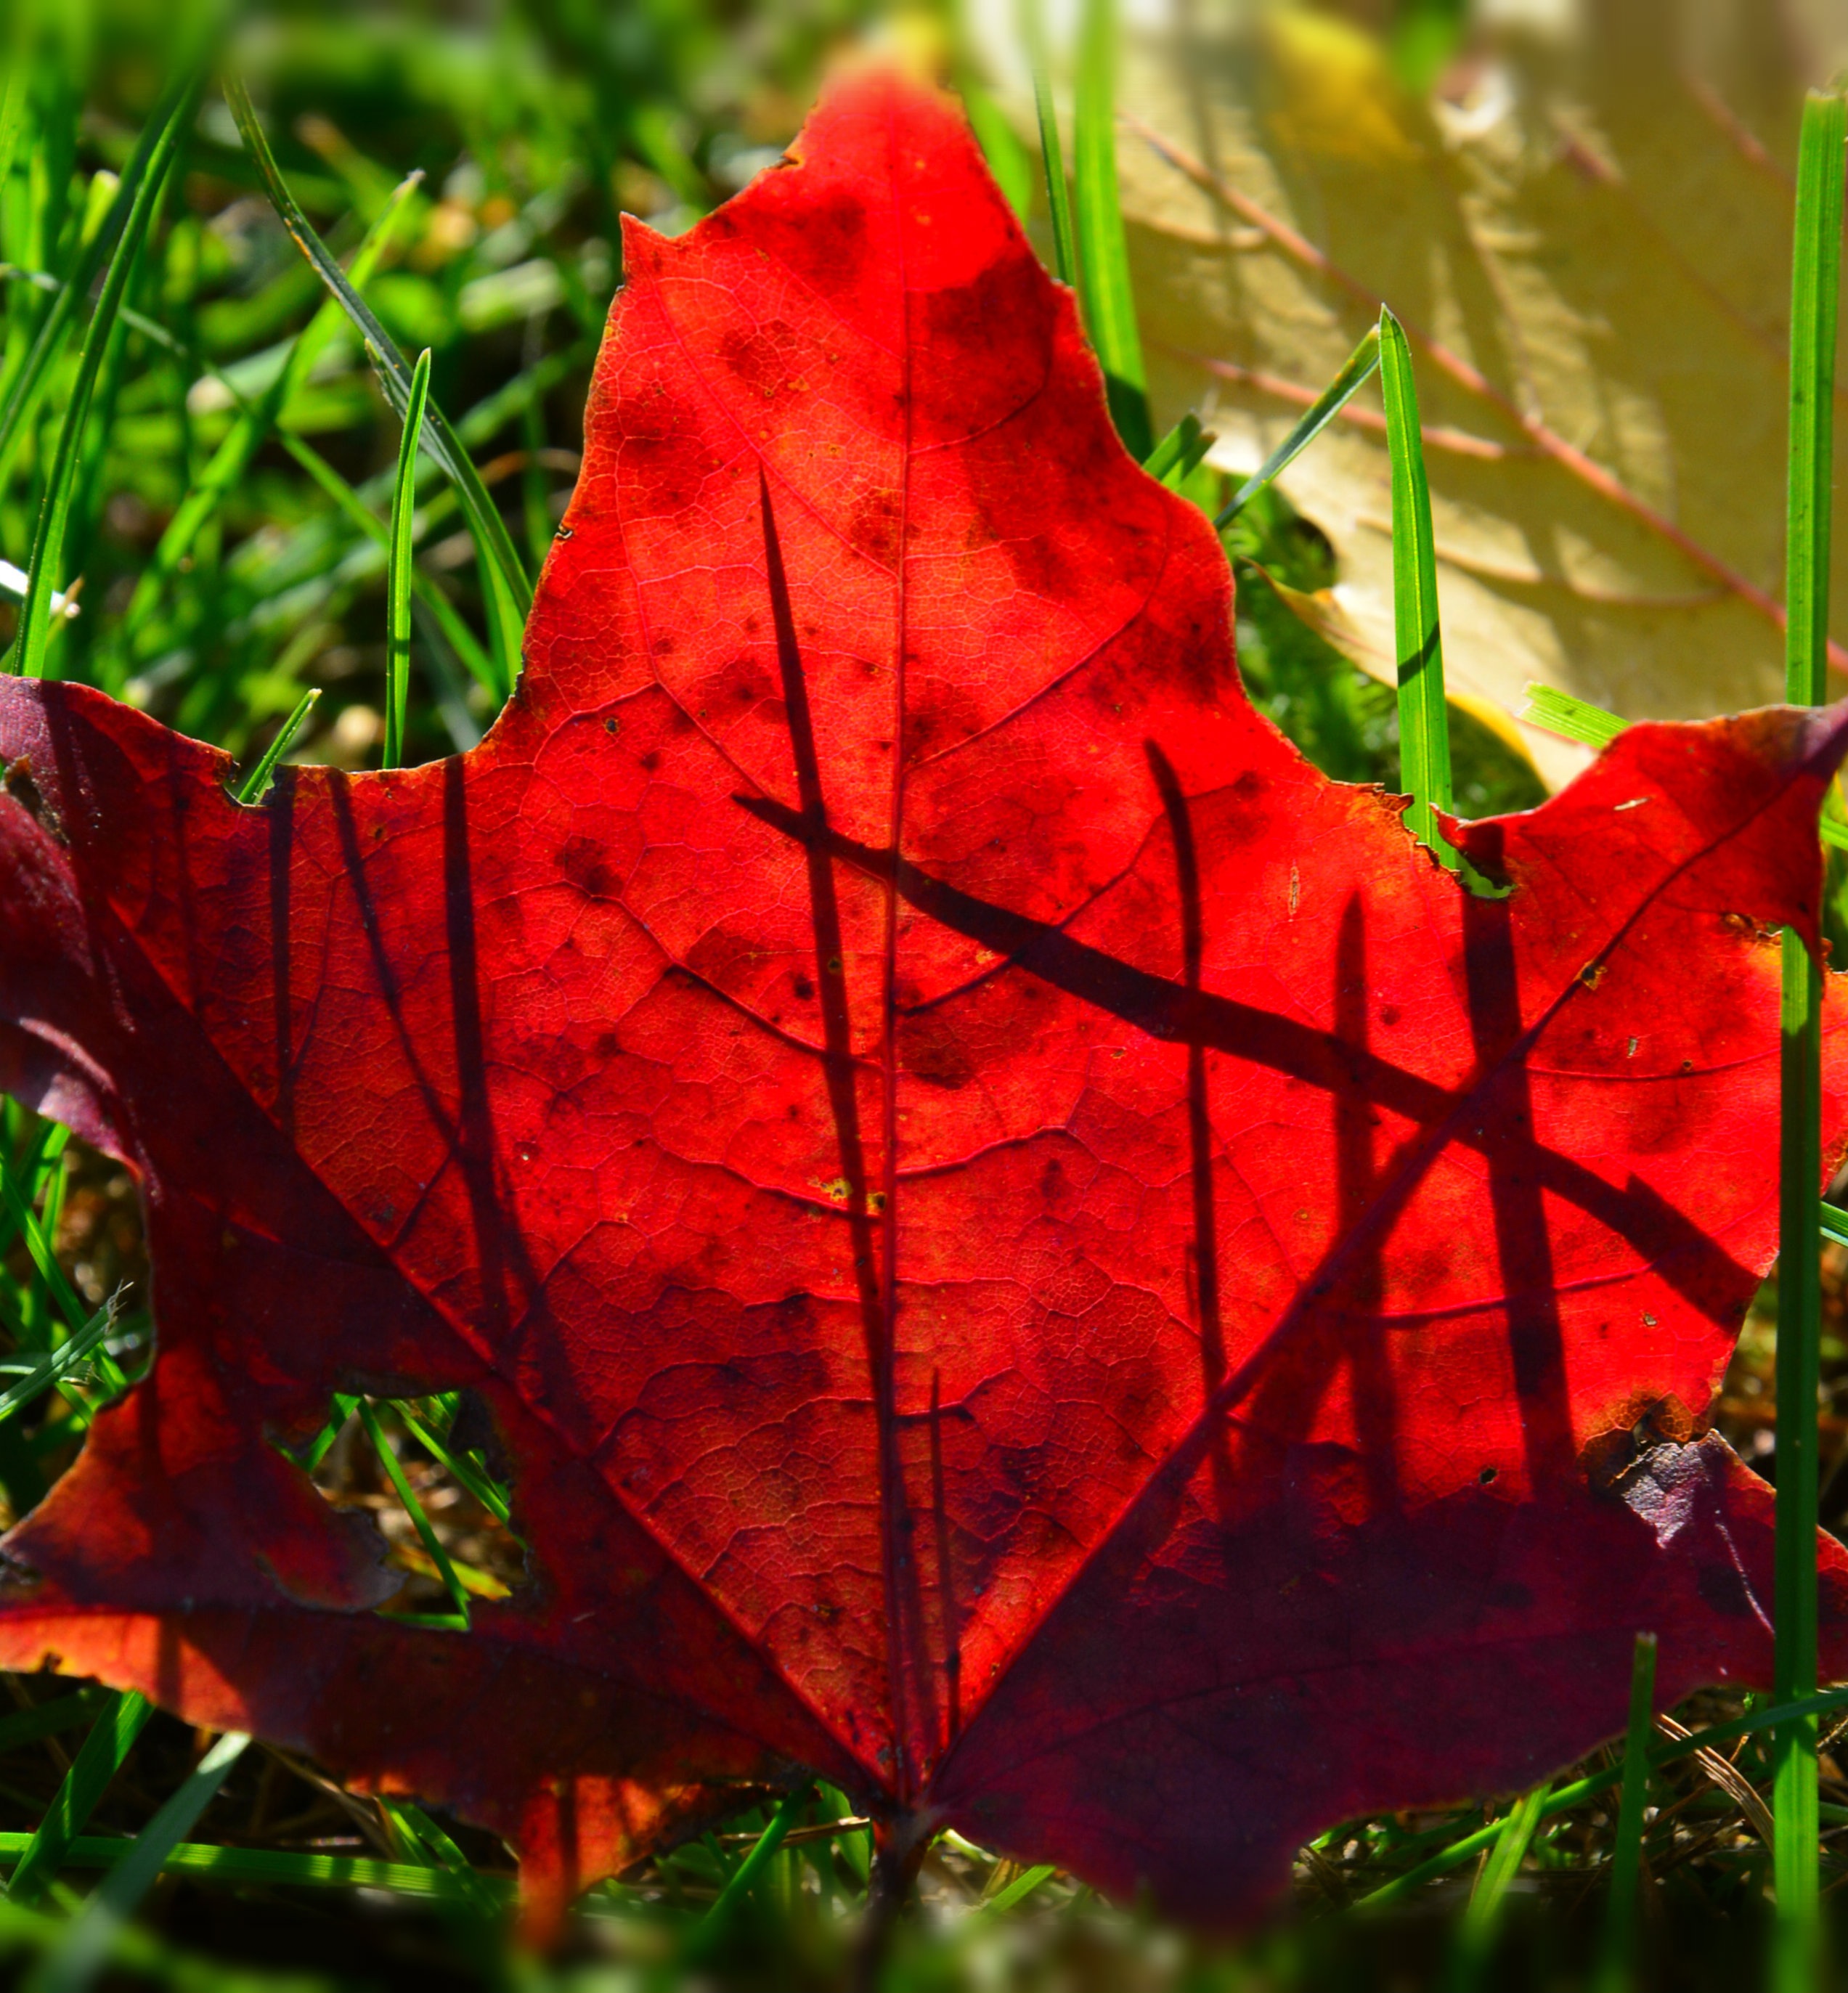
tree, nature, grass, plant, leaf, flower, petal, foliage, green, red, autumn, botany, flora, season, maple tree, maple leaf, macro photography, flowering plant, plant stem, land plant